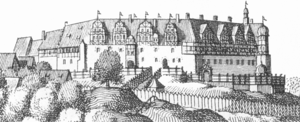
Le château de Herzberg est un château situé à Herzberg am Harz, dans l'arrondissement d'Osterode am Harz, en Basse-Saxe. Aujourd'hui composé de quatre ailes, le château est à l'origine, au XIᵉ siècle, un château fort.